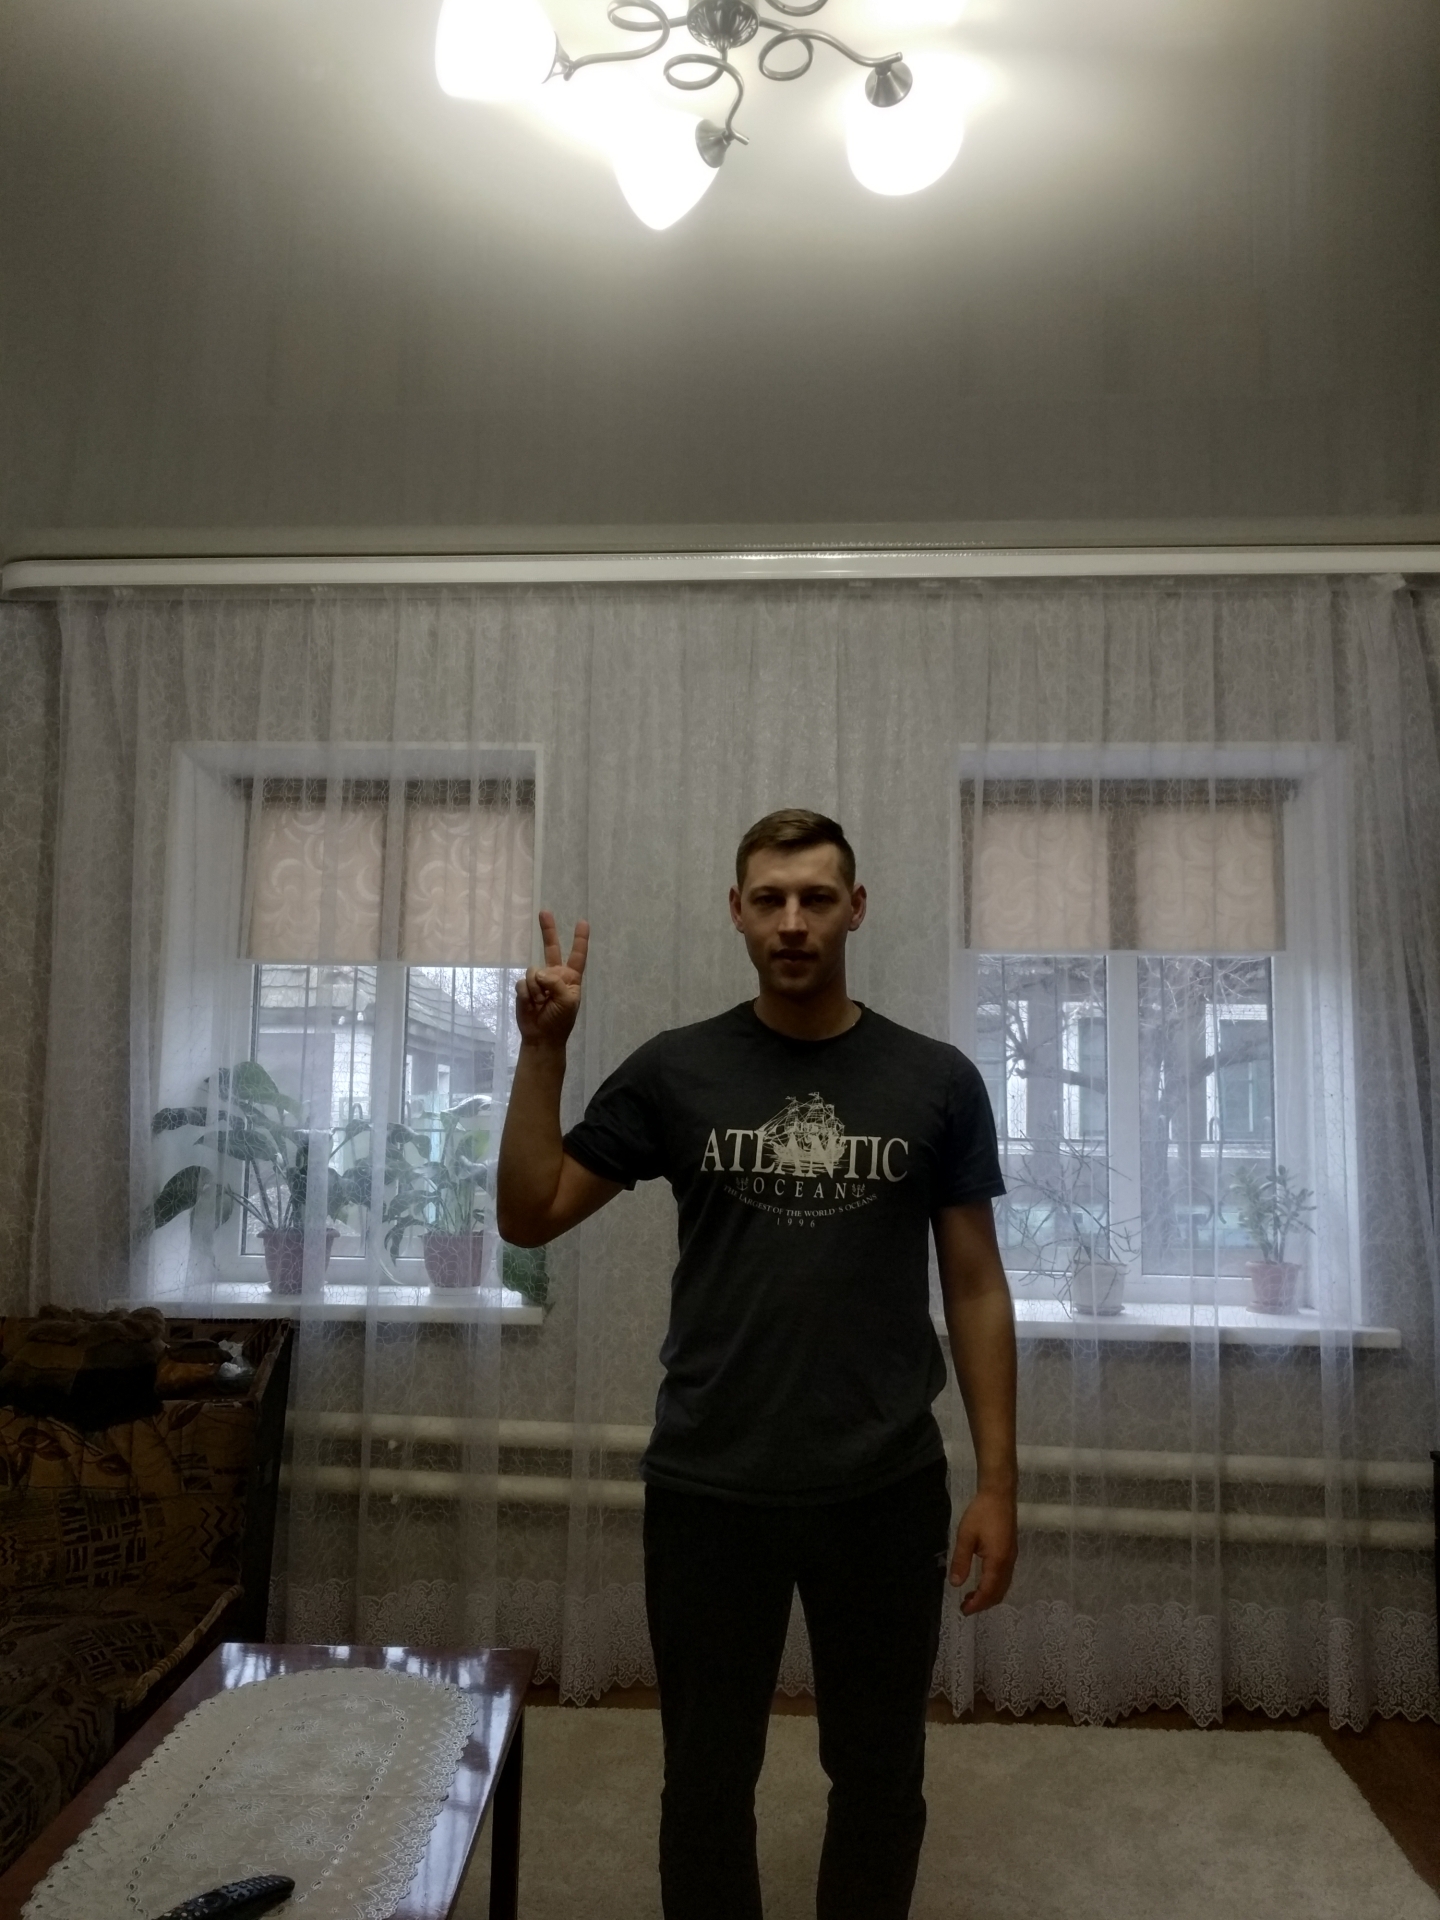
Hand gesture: peace